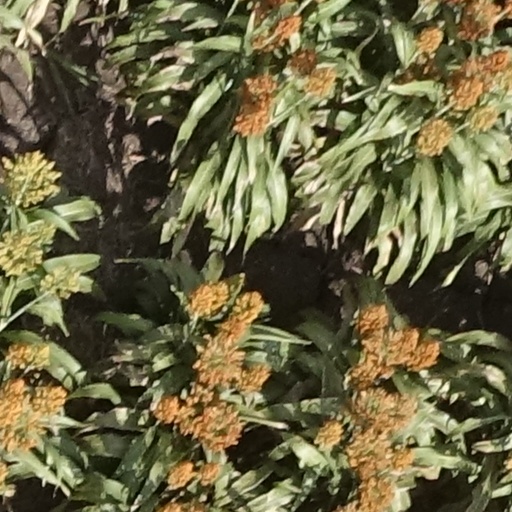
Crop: sorghum